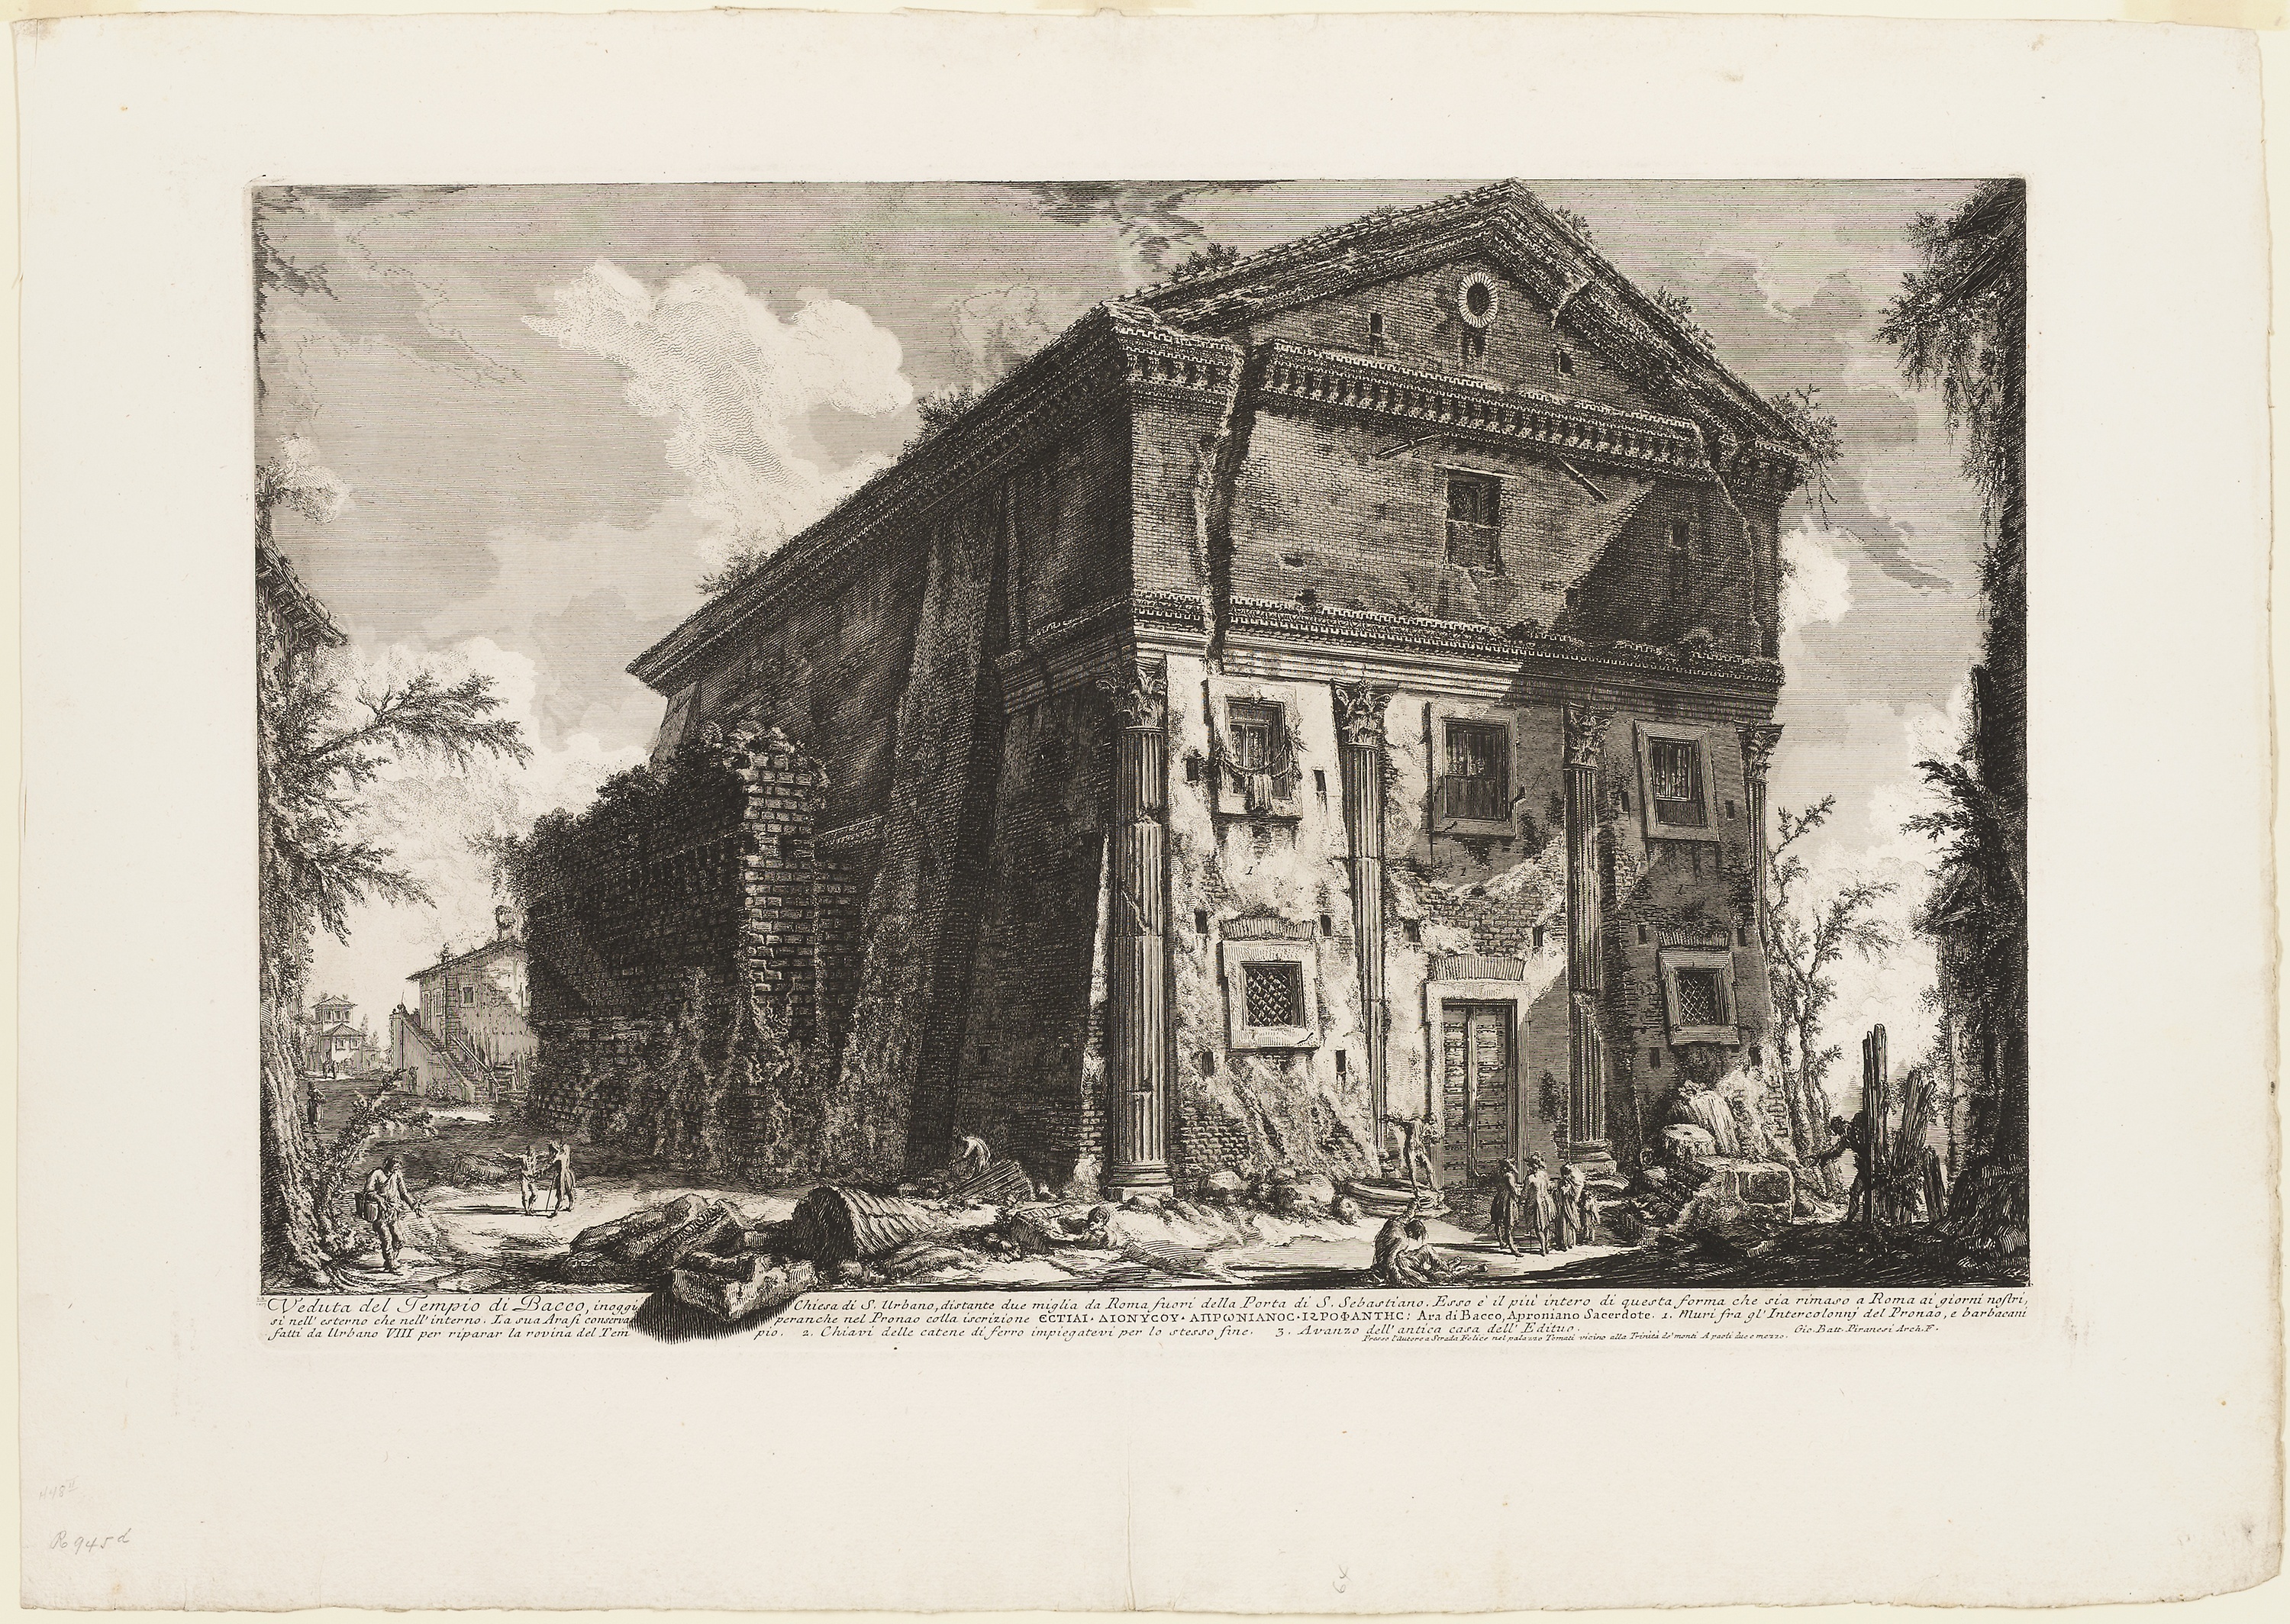
picture frame, history, facade, home, house, artwork, arch, sketch, drawing, ancient history, painting, building, visual arts, paint, art